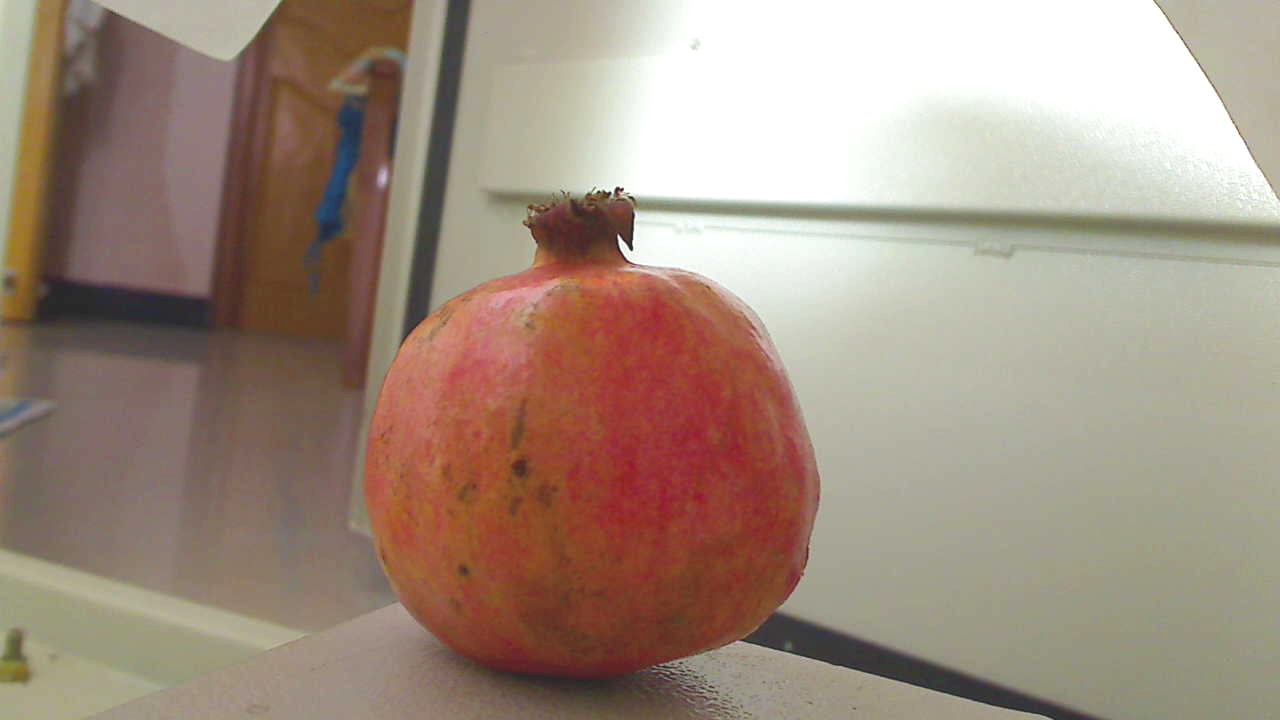
Grade: grade-3
Quality: quality-4